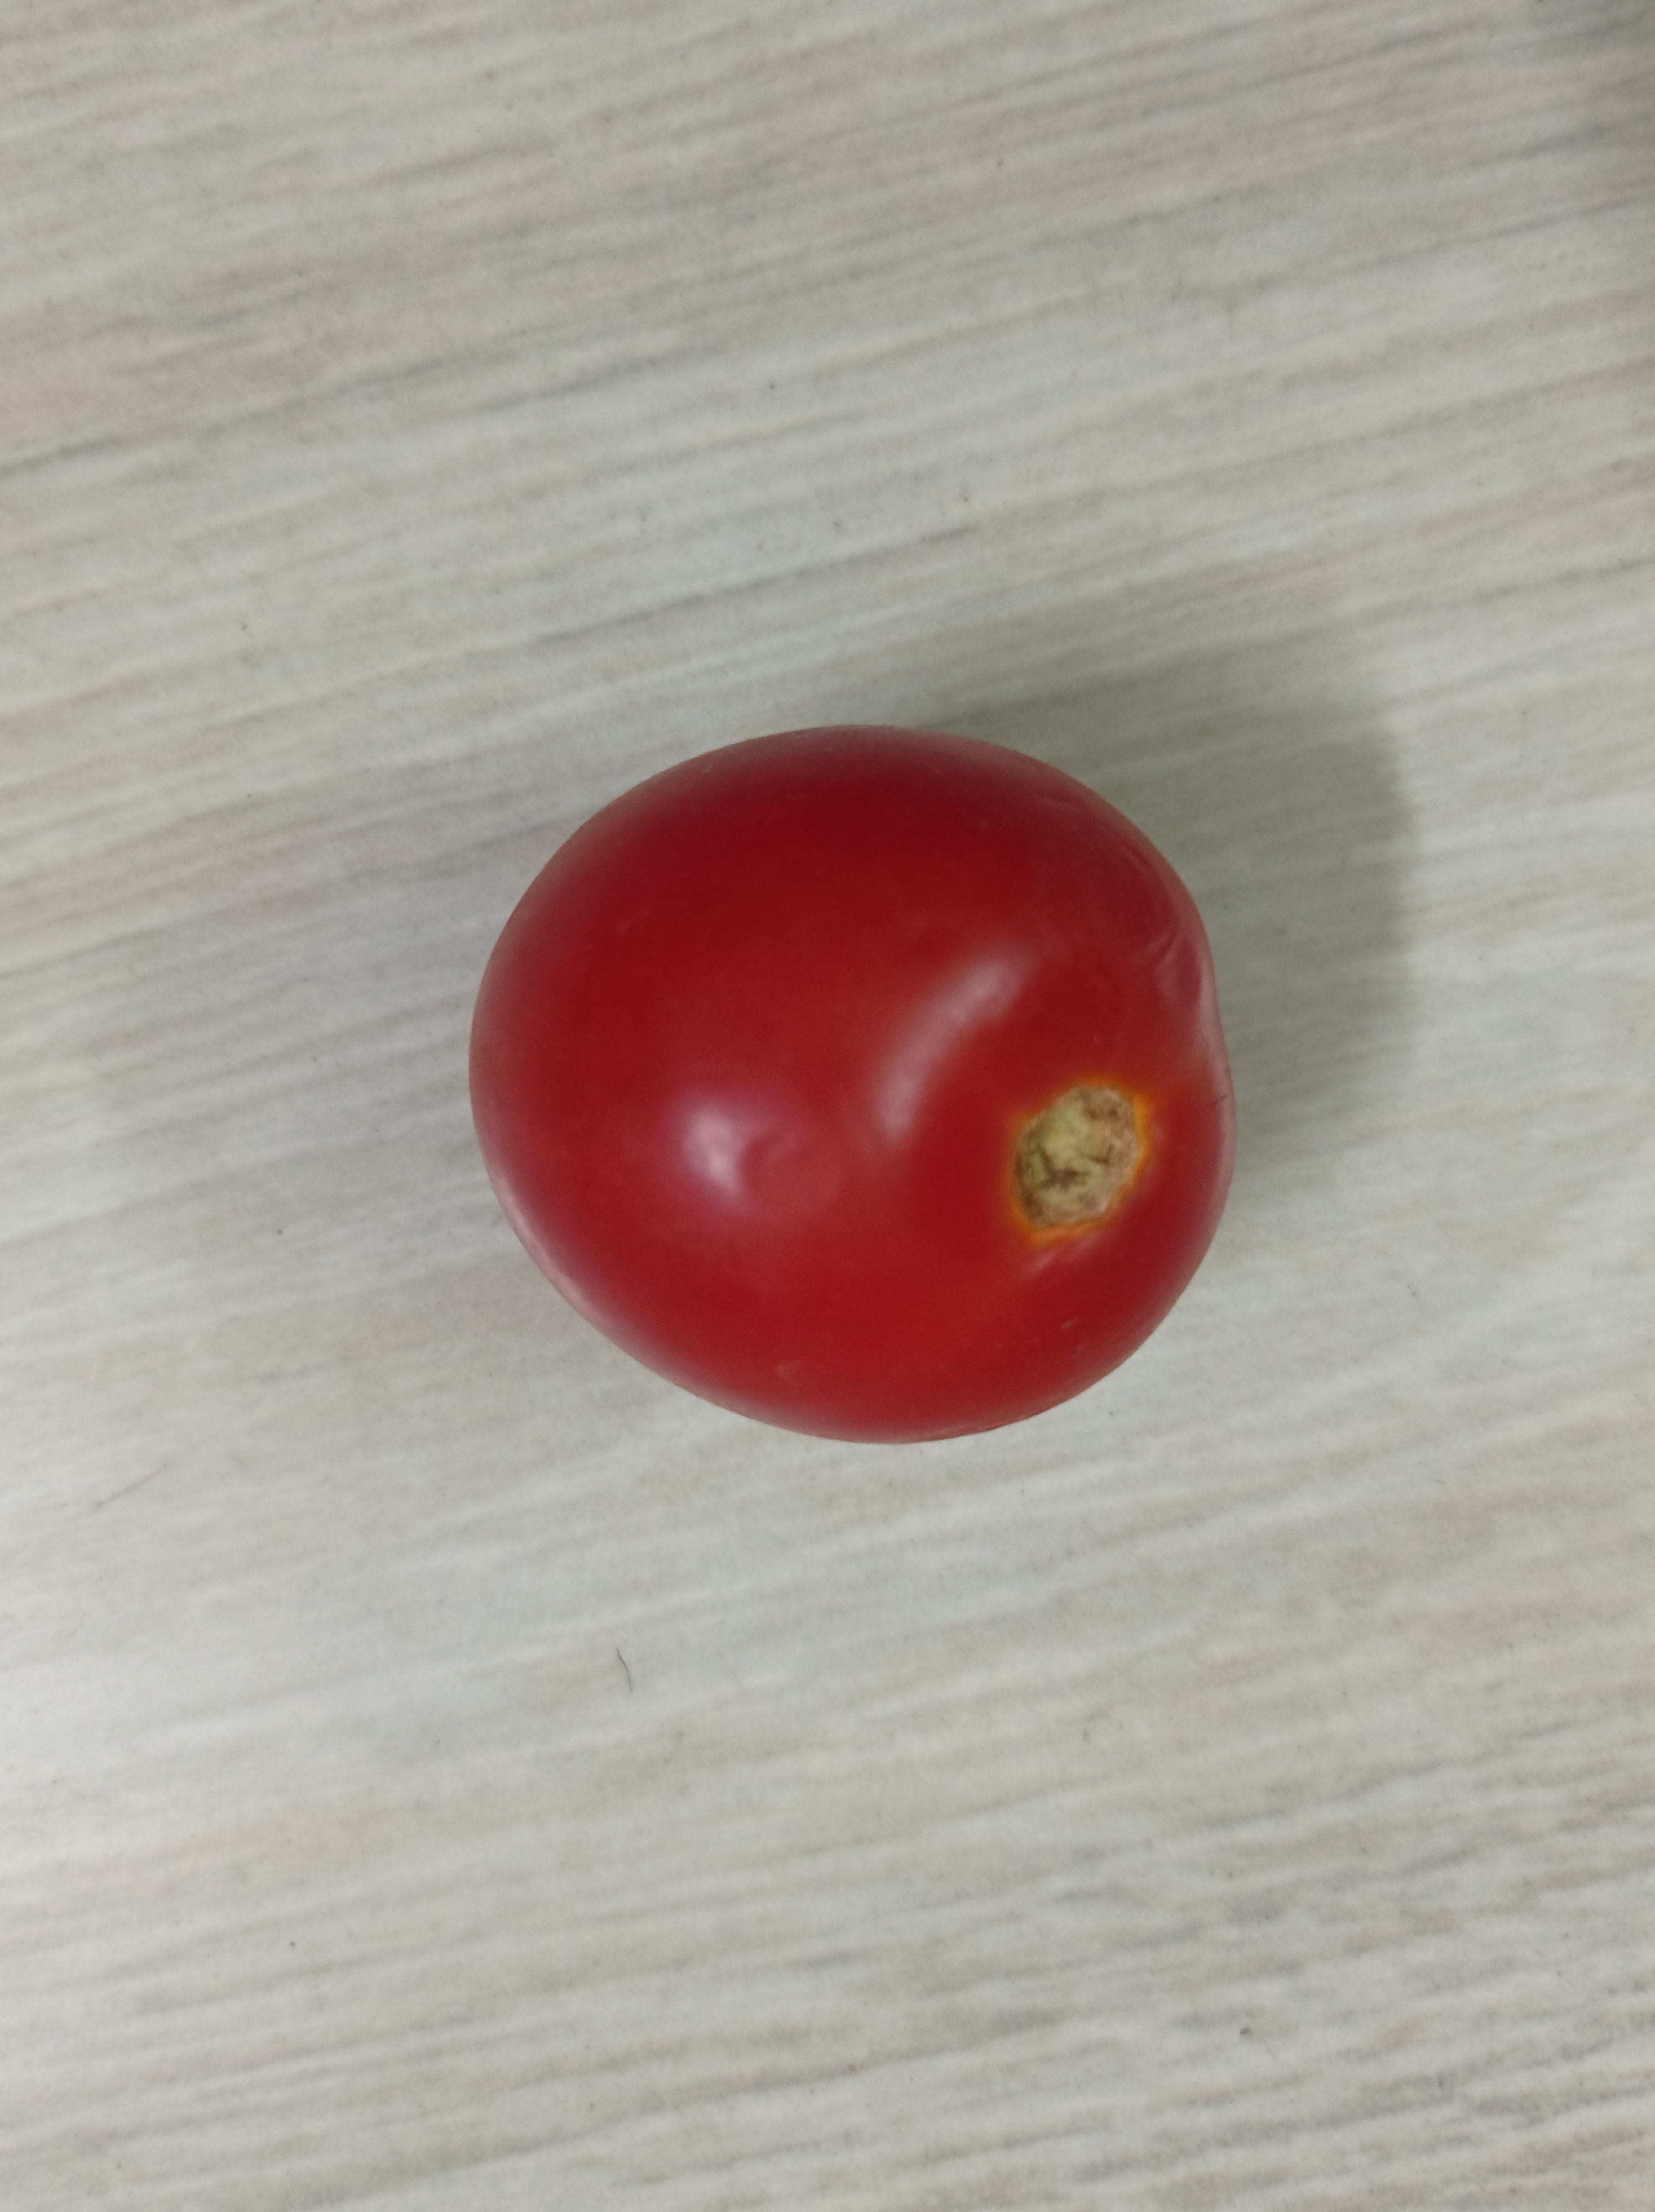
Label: Fresh